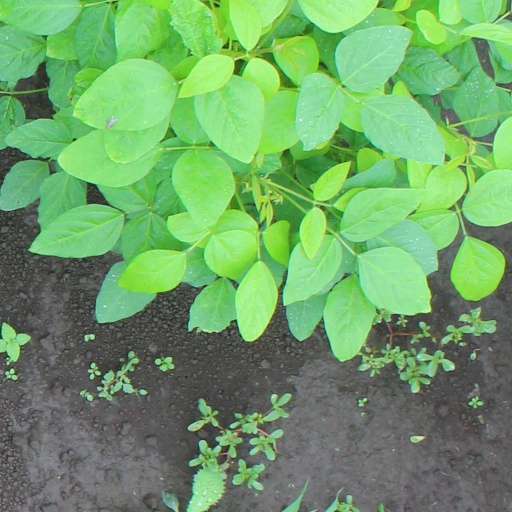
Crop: soybean